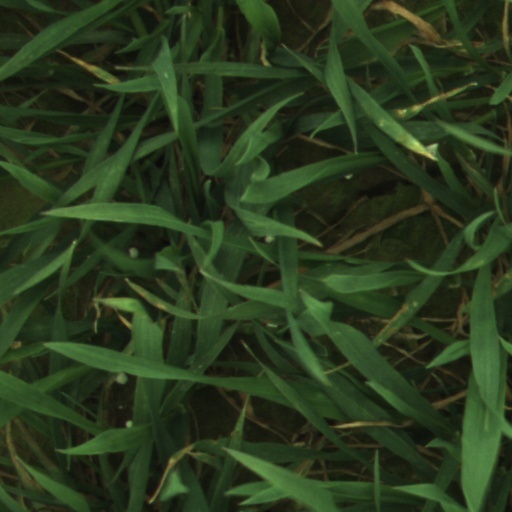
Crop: wheat